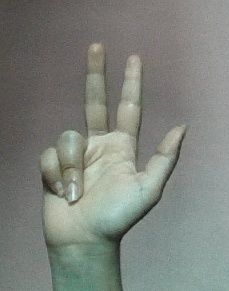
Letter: al